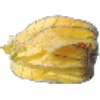
Label: physalis_with_husk